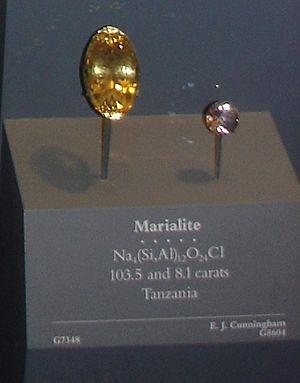
La marialite est un tectosilicate découvert dans les Champs Phlégréens et est un membre du groupe des scapolites. Il en existe deux variantes formées, pour la première, de calcium et de carbonate, la méionite. La seconde est également formée de calcium mais en association avec un sulfate, la silvialite.